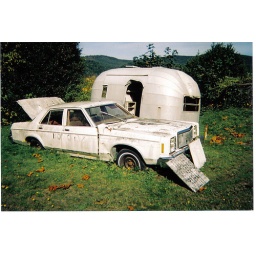
Remains of Car 5, an ex-KOMO TV car near Mt. St. Helens, photographed October 11, 2004